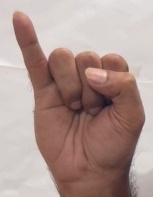
ASL sign: I